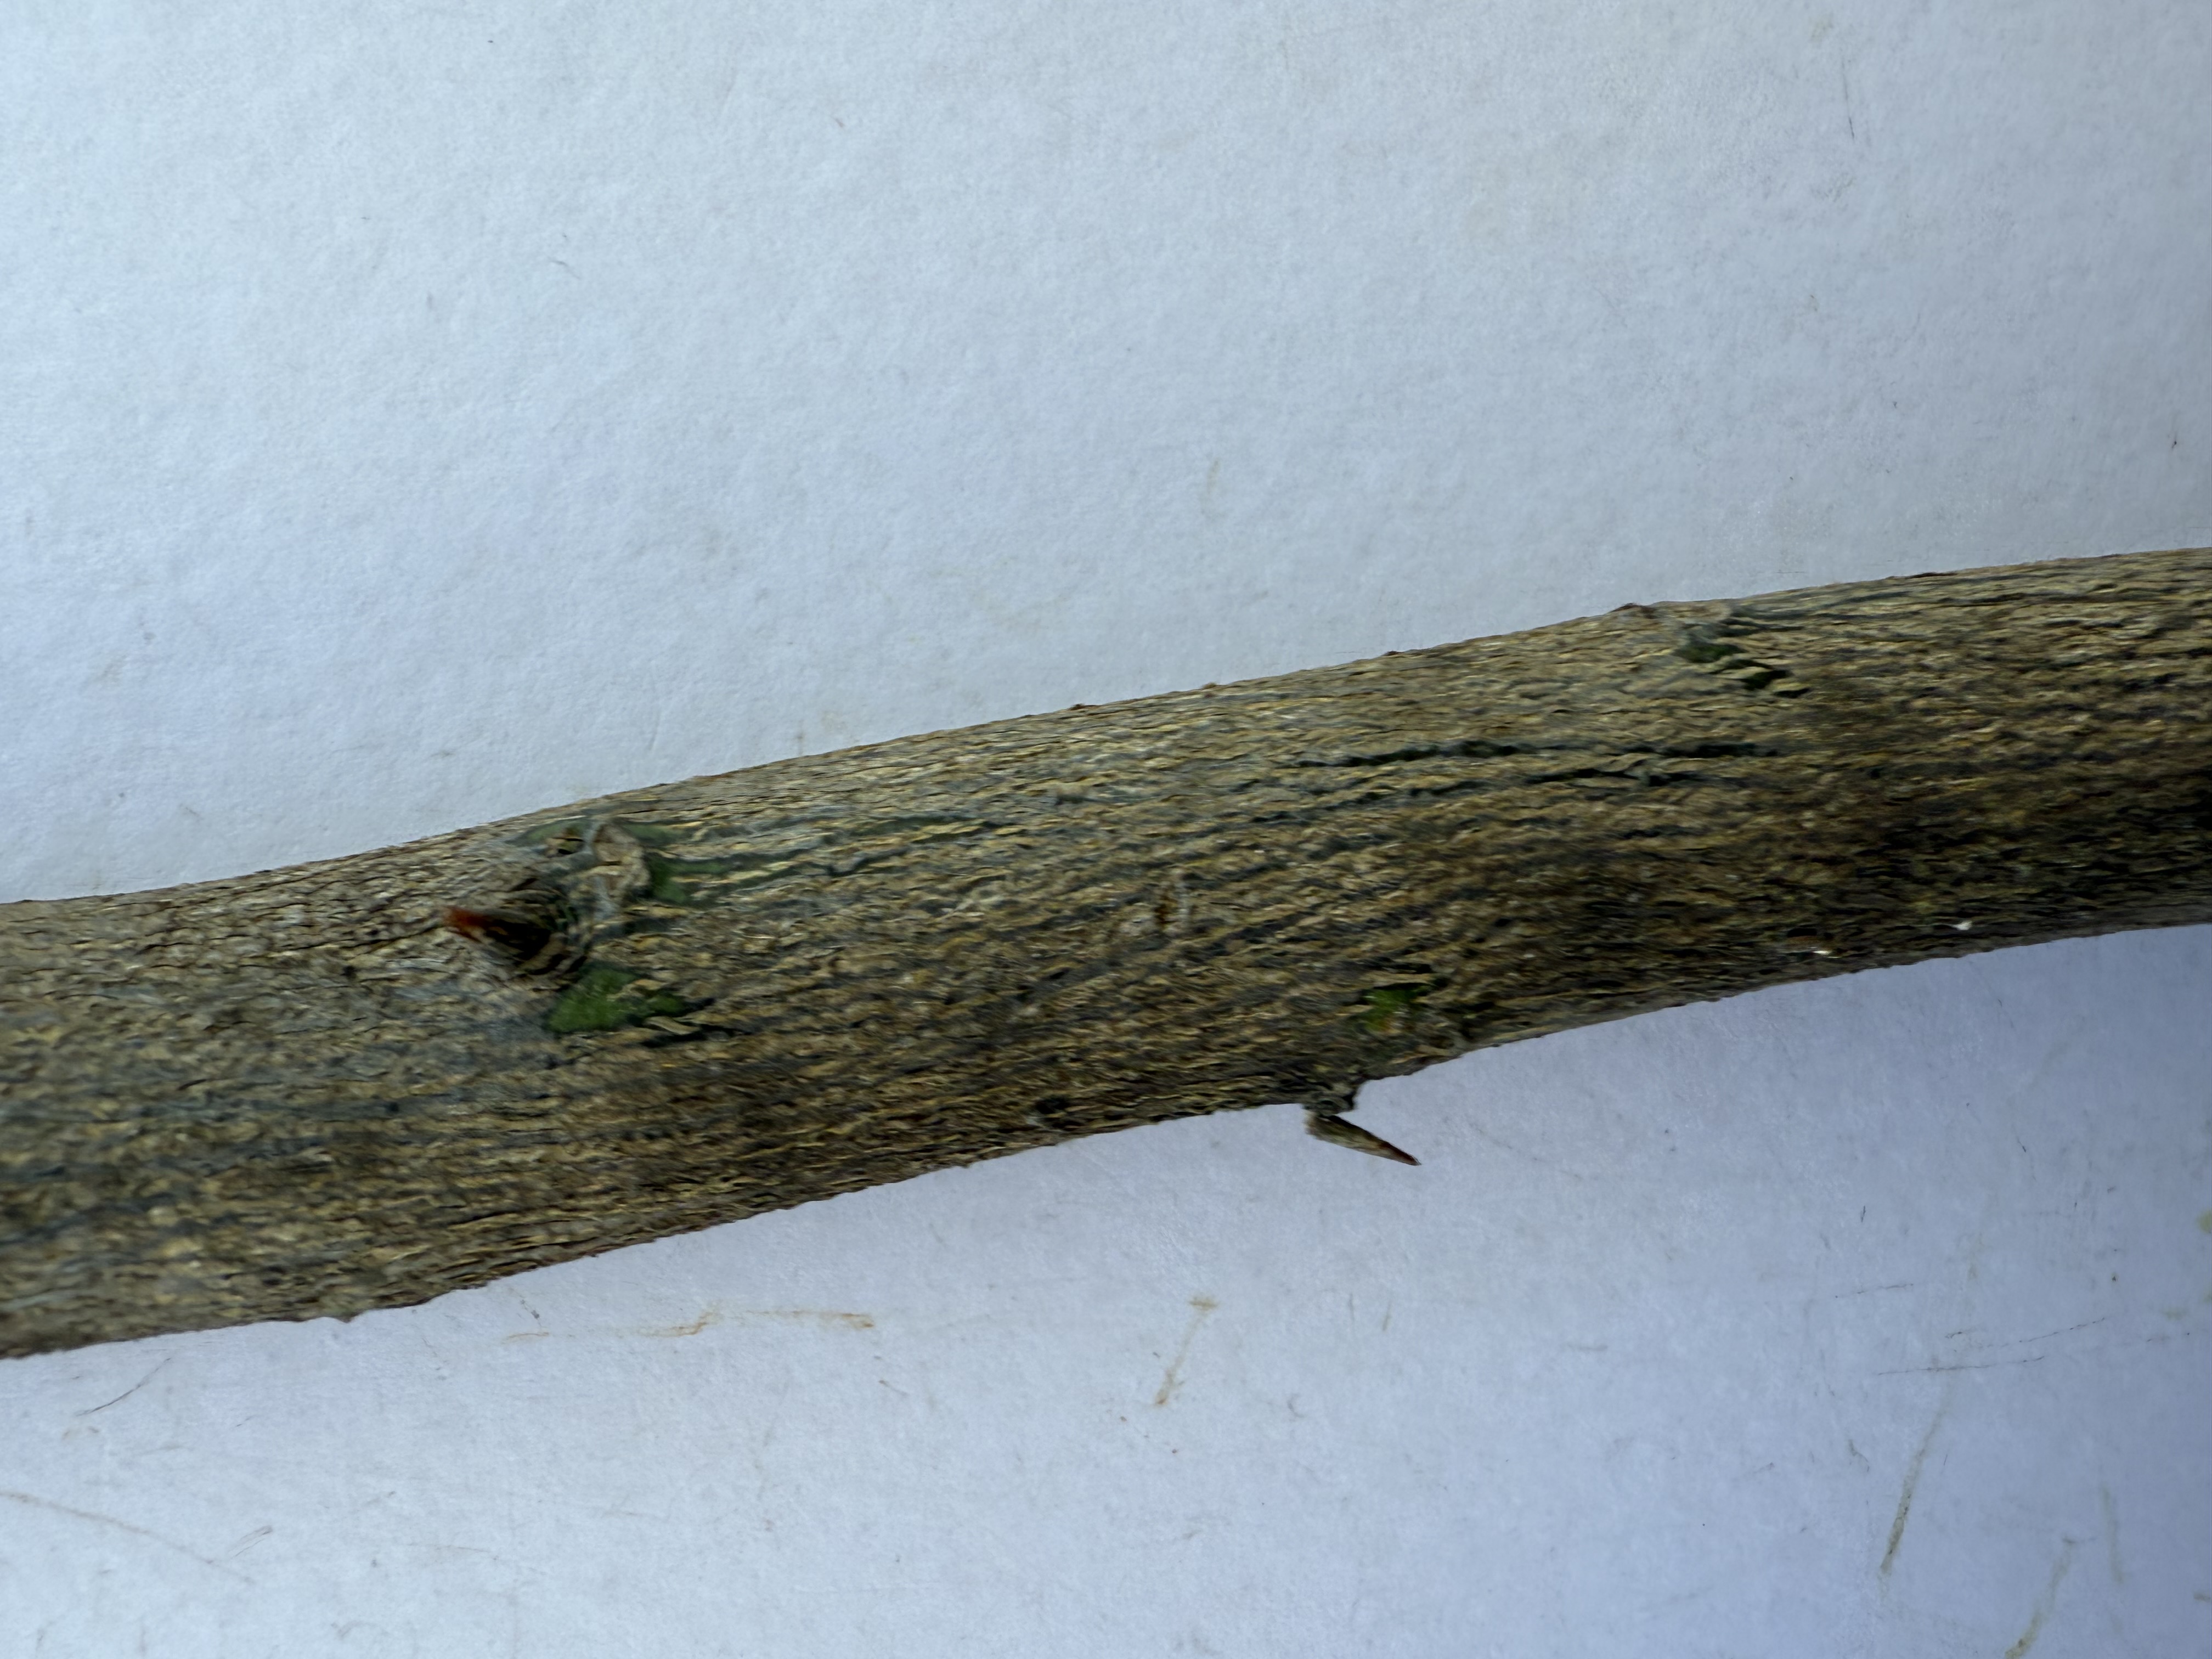
Variety: Lemon